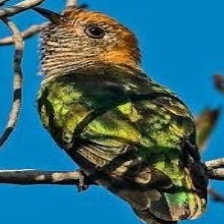
Species: AFRICAN EMERALD CUCKOO
Scientific name: CHRYSOCOCCYX CUPREUS